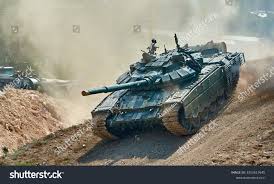
Label: Tank